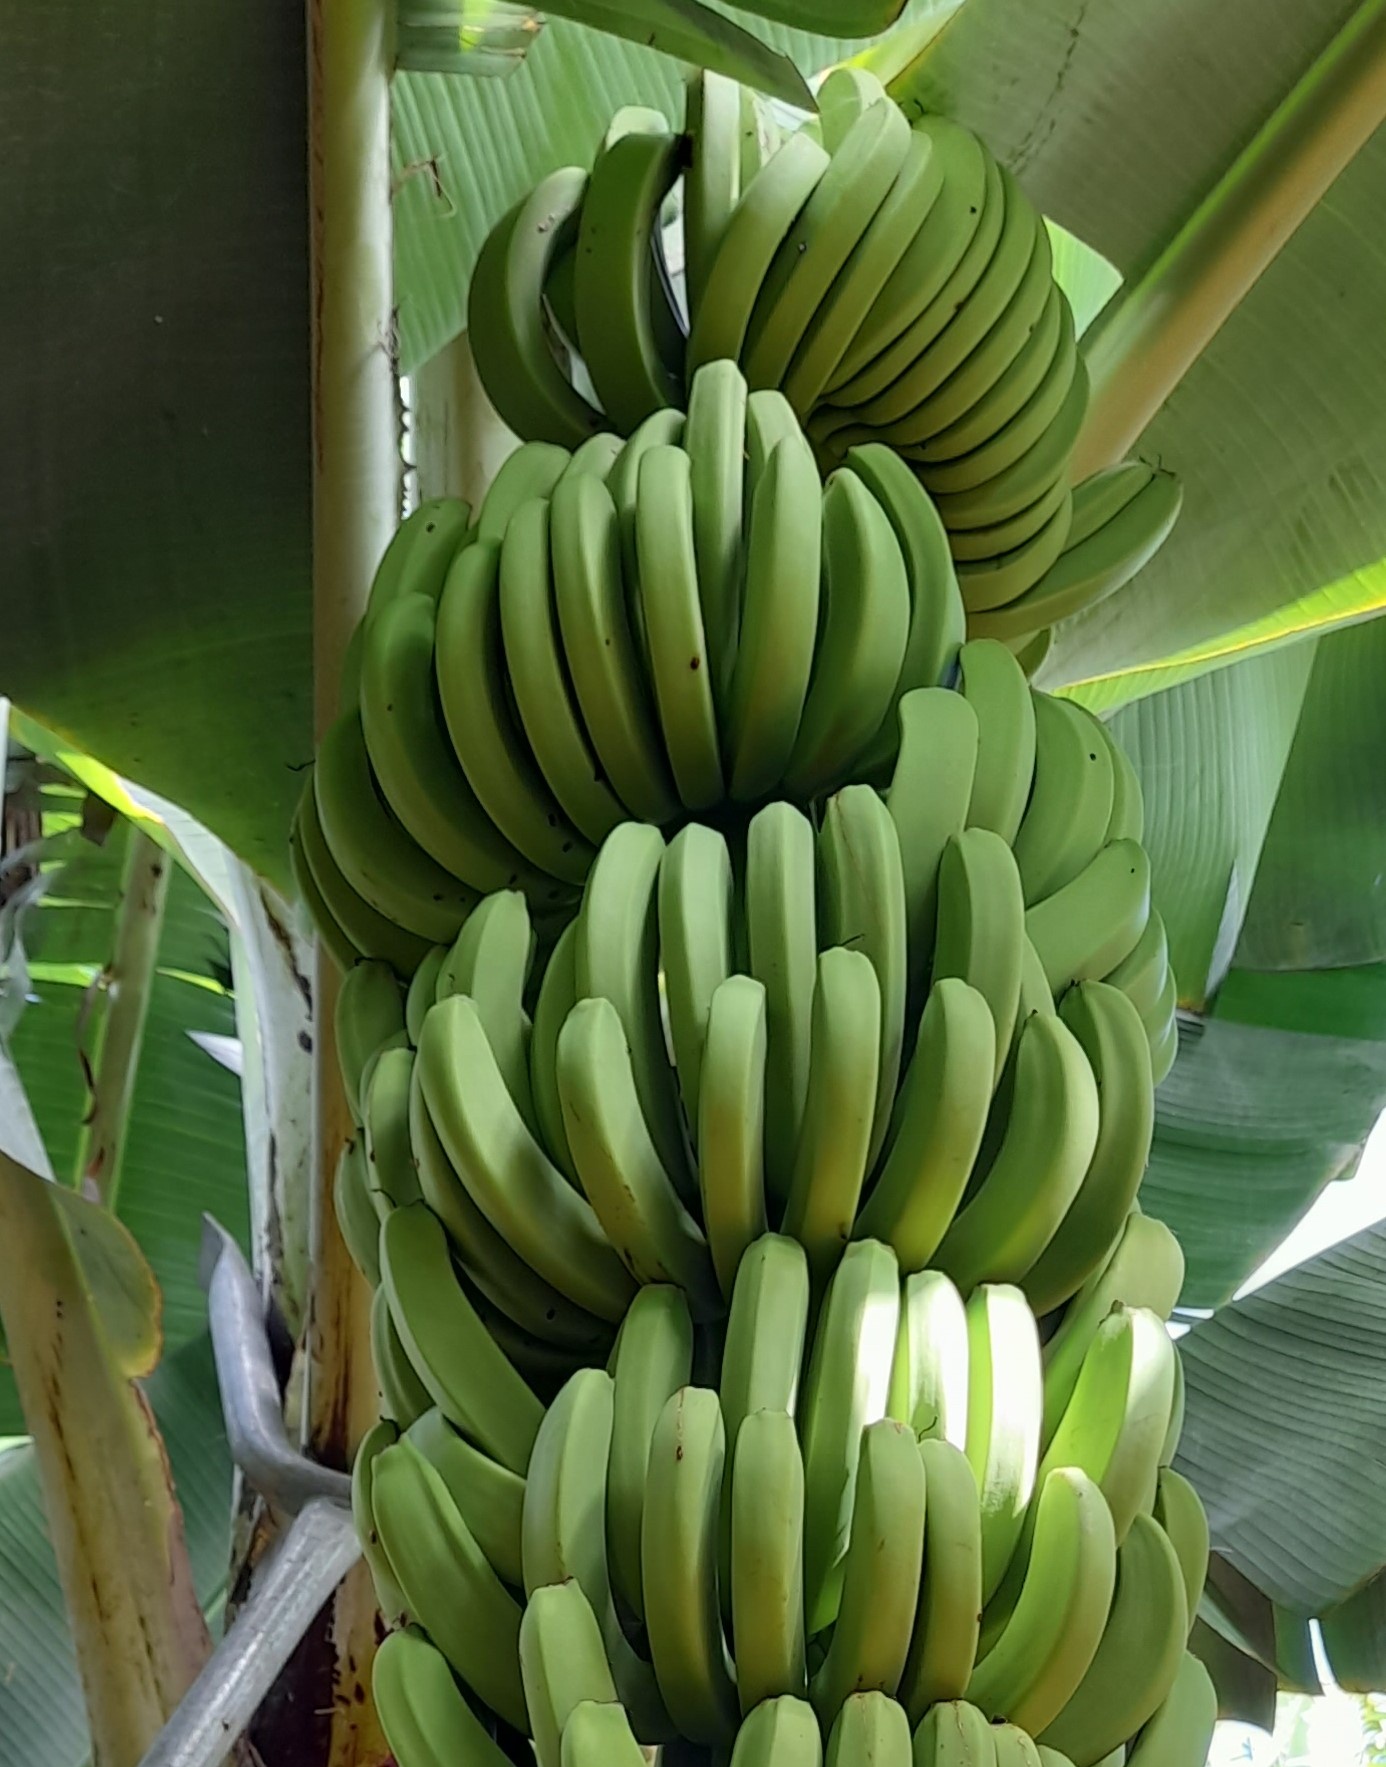
Label: Keep